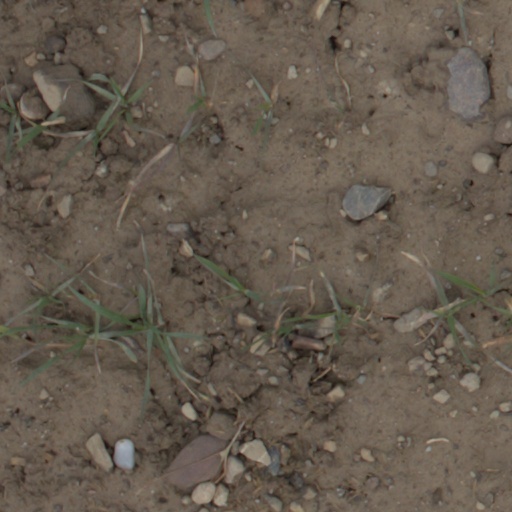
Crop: wheat